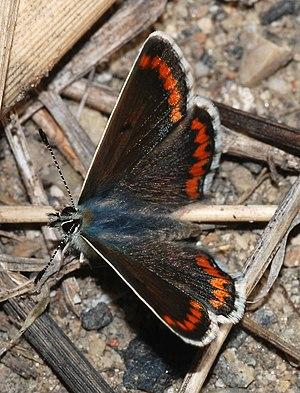
Le Porte-queue abrogé est un insecte lépidoptère de la famille des Lycaenidae de la sous-famille des Theclinae et du genre Satyrium.